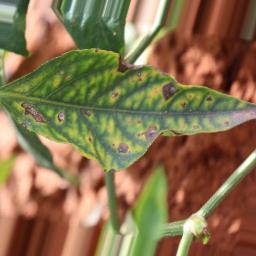
Label: cercospora